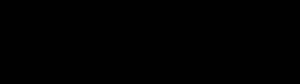
Les tengwar sont un système d'écriture créé par l'écrivain et philologue J. R. R. Tolkien. Le terme tengwar est un pluriel en quenya, langue imaginée par Tolkien ; au singulier tengwa. En sindarin, autre langue construite inventée par Tolkien, ces lettres sont des tîw. Dans les œuvres de Tolkien, les tengwar furent inventés par Fëanor, qui se serait inspiré des sarati de son prédécesseur Rúmil. Ils furent utilisés pour transcrire différentes langues de la Terre du Milieu.
Burzum est un projet musical solo de black metal et dungeon synth norvégien, originaire de Bergen. Formé en 1991 par Varg Vikernes, il s'agit d'un groupe éminent des débuts de la scène black metal norvégienne. Varg Vikernes y assure tous les instruments puisqu'il estime qu'avoir « plus d'une personne dans un projet artistique est toujours un compromis ». Toutefois, quelques invités ont également joué dans certaines des premières compositions.